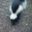
Label: skunk